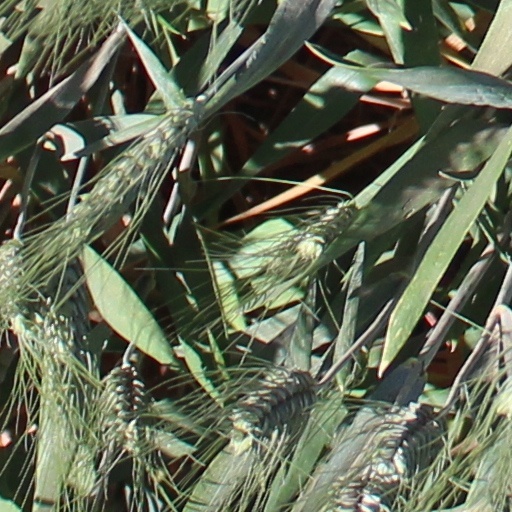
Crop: wheat